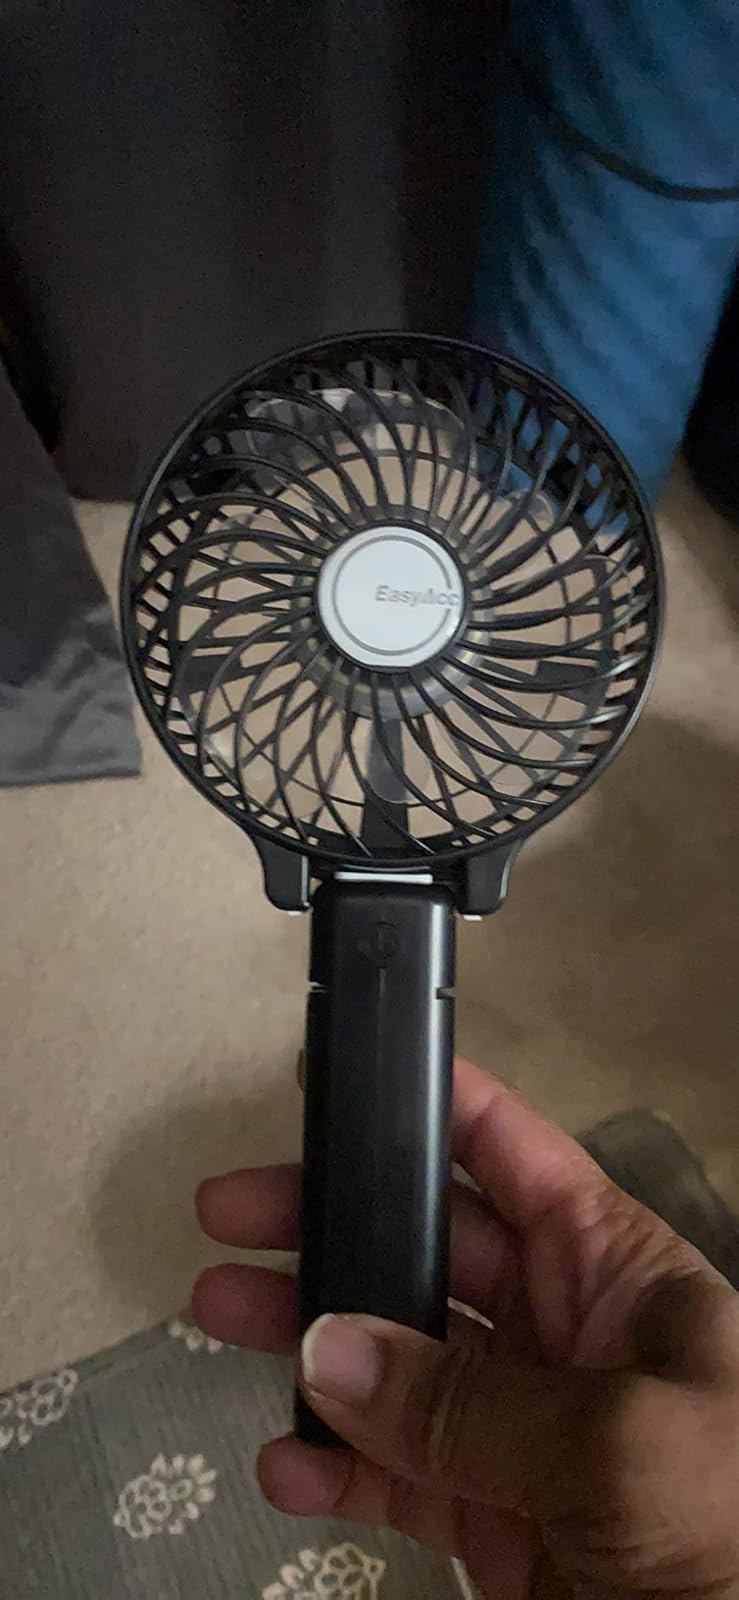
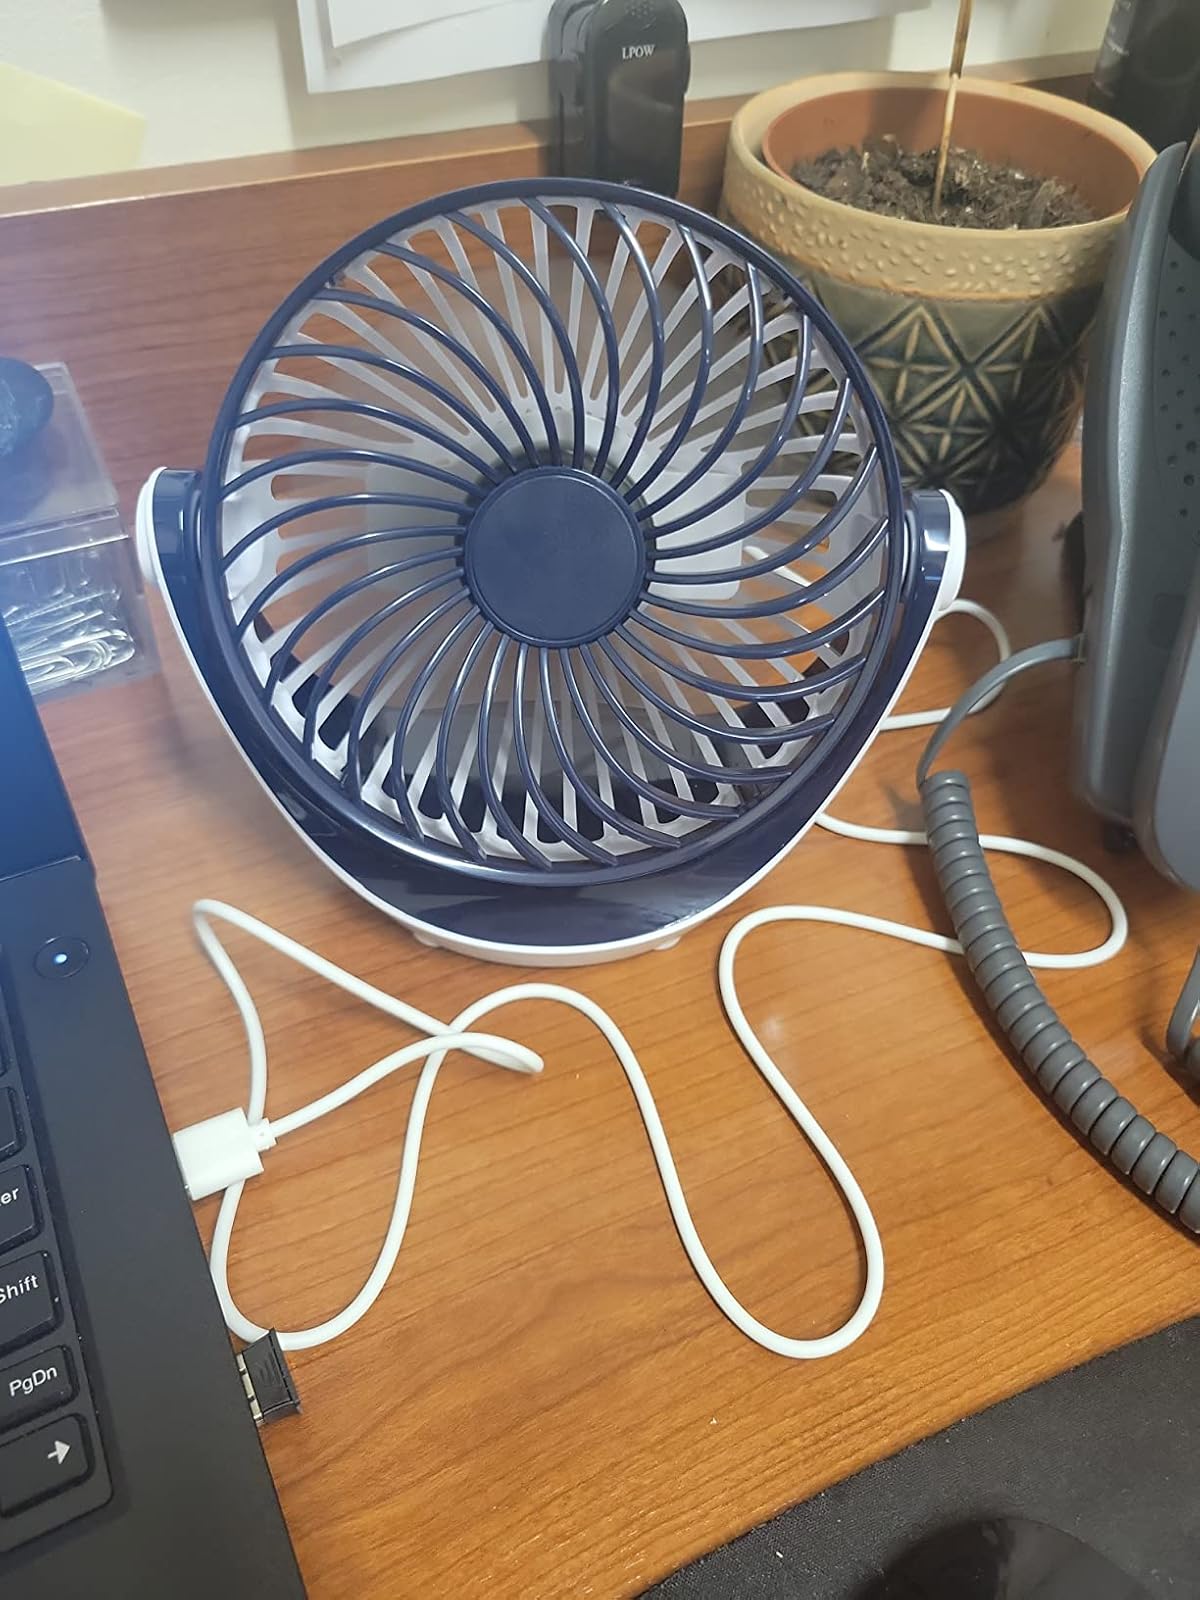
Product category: fan
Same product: no